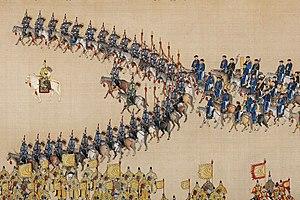
Giuseppe Castiglione, né le 19 juillet 1688 à Milan et décédé le 16 juillet 1766 à Pékin, est un frère jésuite italien, missionnaire en Chine et peintre à la cour impériale.